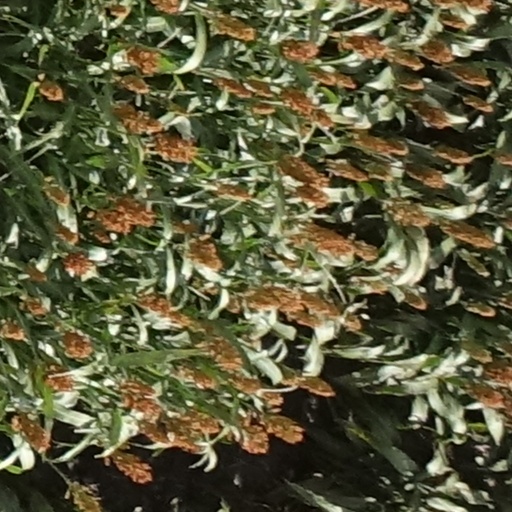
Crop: sorghum